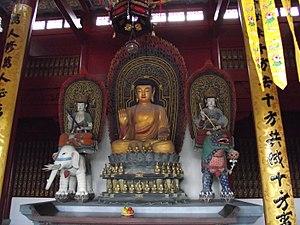
Bouddha du temple bouddhiste à Pairi Daiza